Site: brandenburg
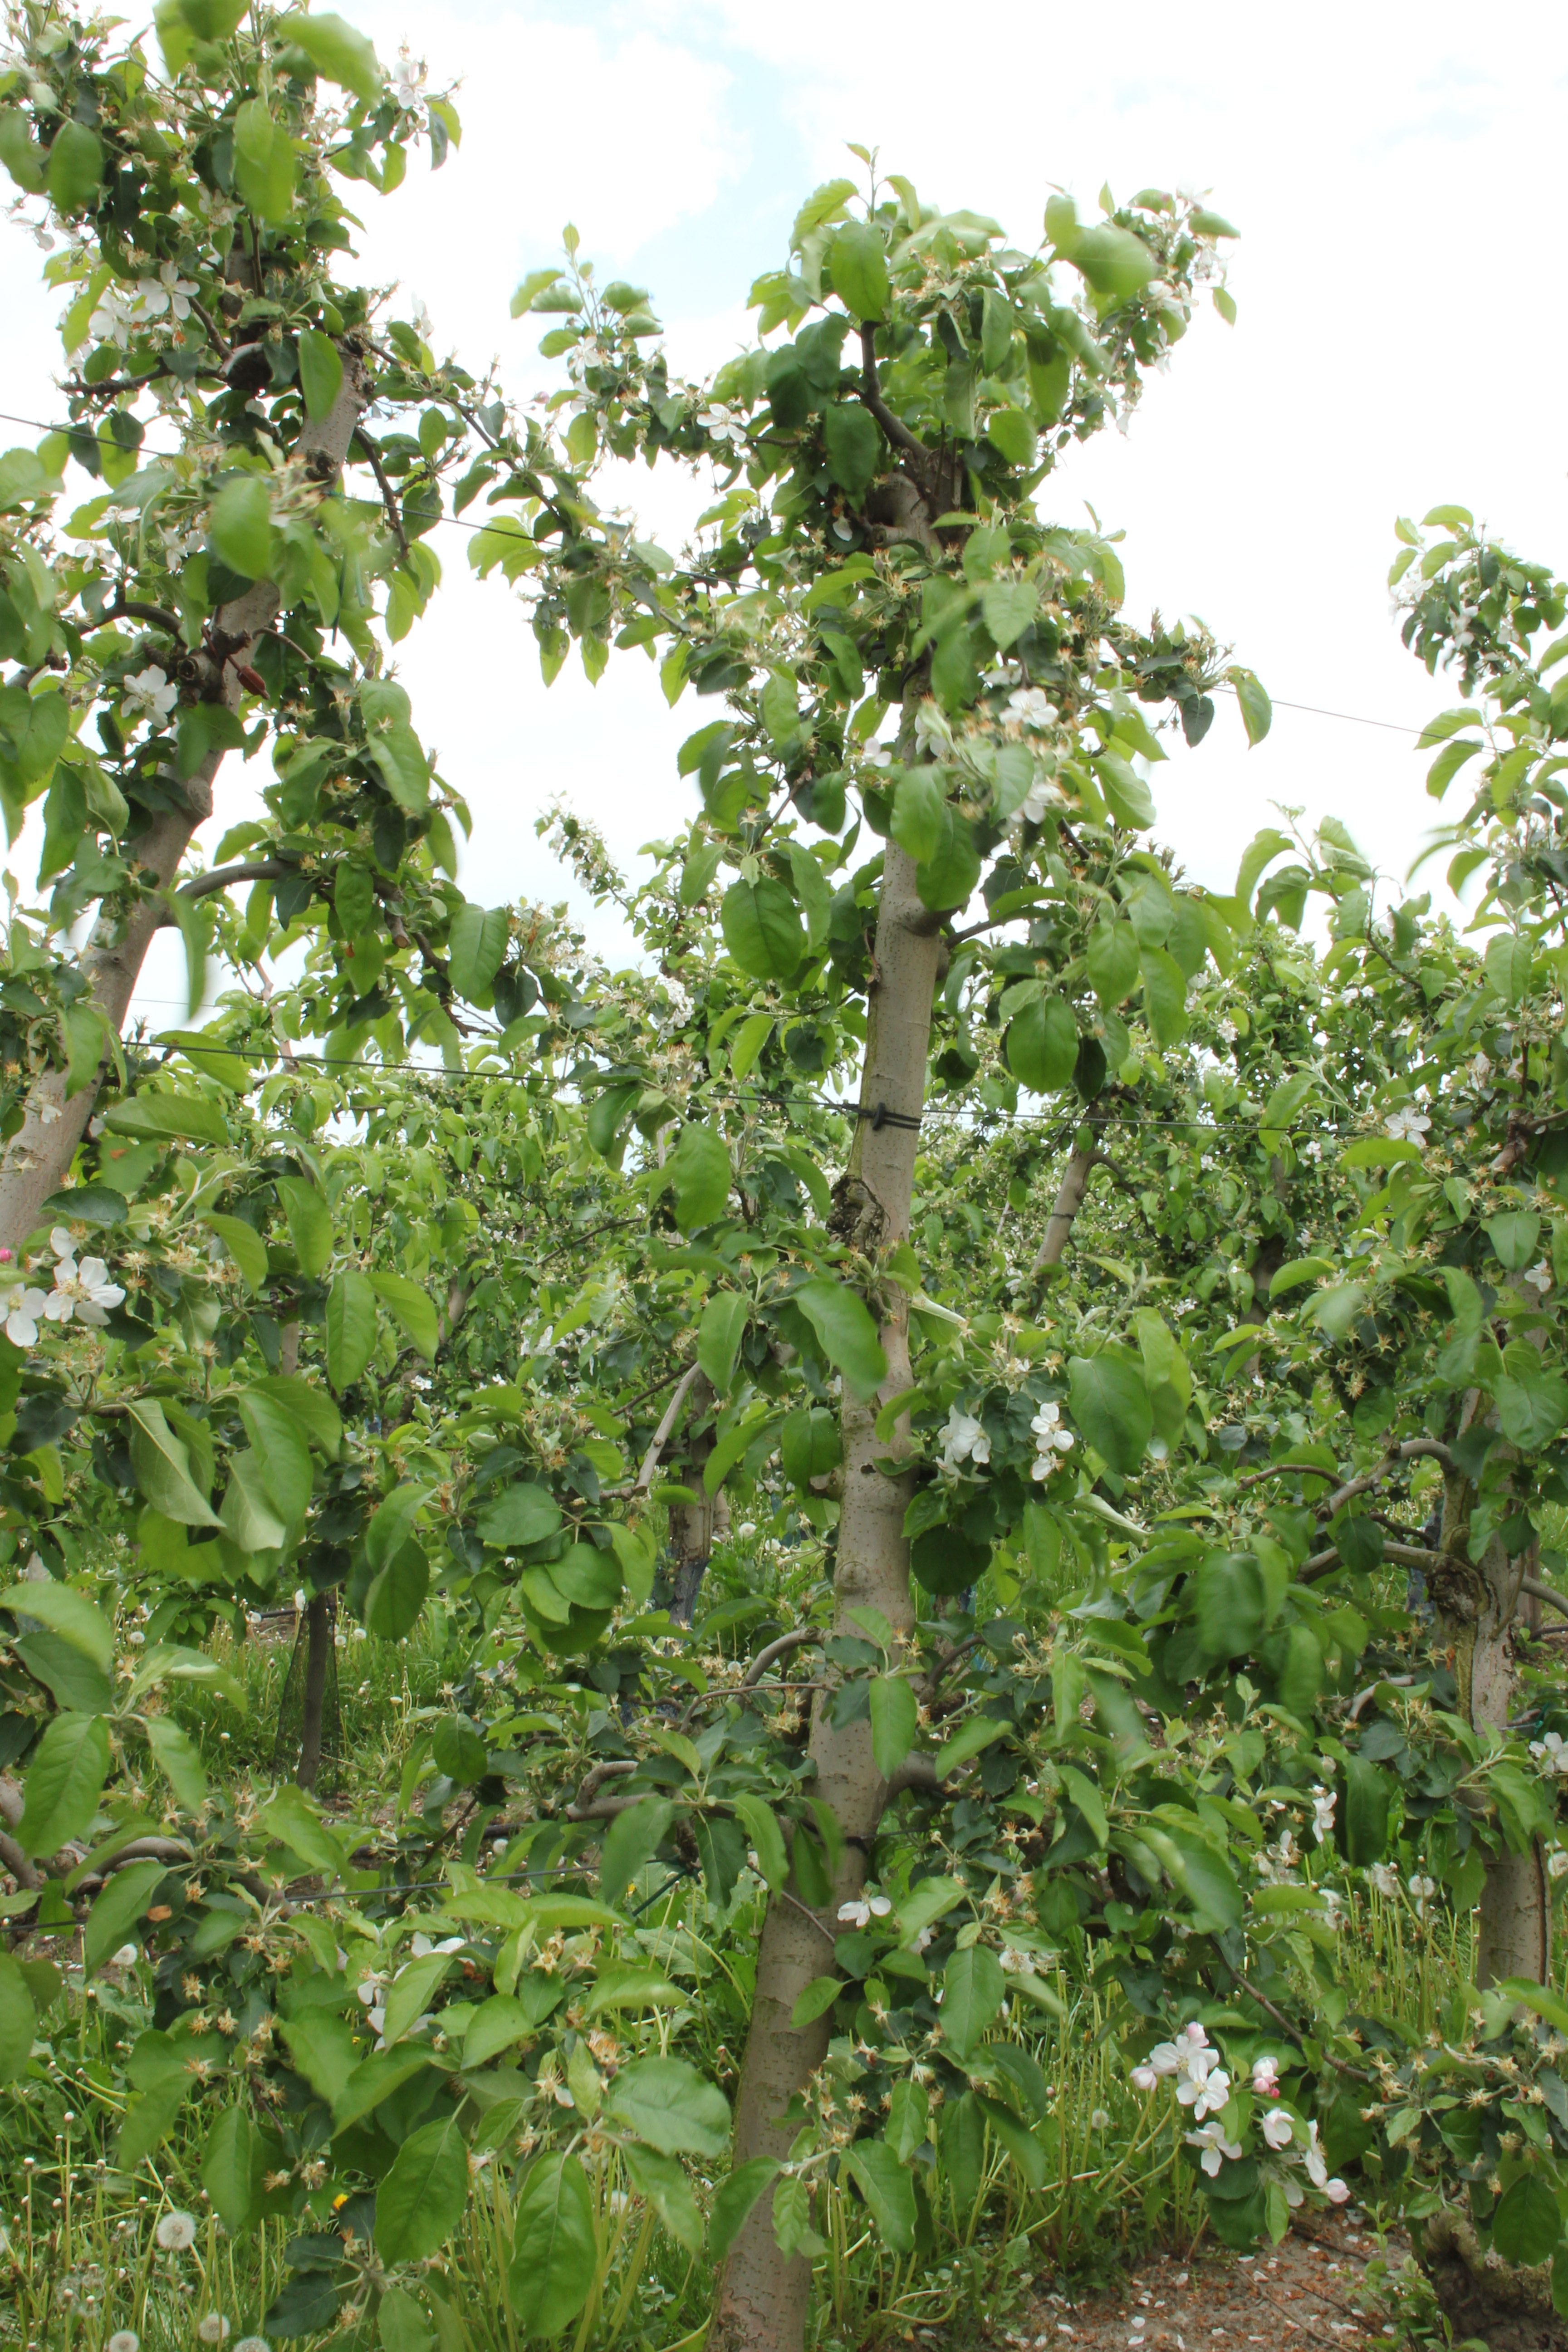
Growth stage (BBCH 67): Flowering